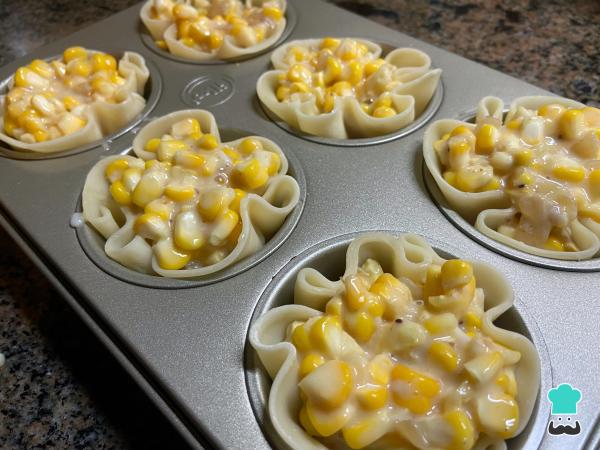
A continuación, rellénalas con la preparación de choclo y cocínalas unos 15-20 minutos más hasta que se coagule el huevo y dore la masa.Truco: debes saber que las canastitas de atún y de verduras también están deliciosas.